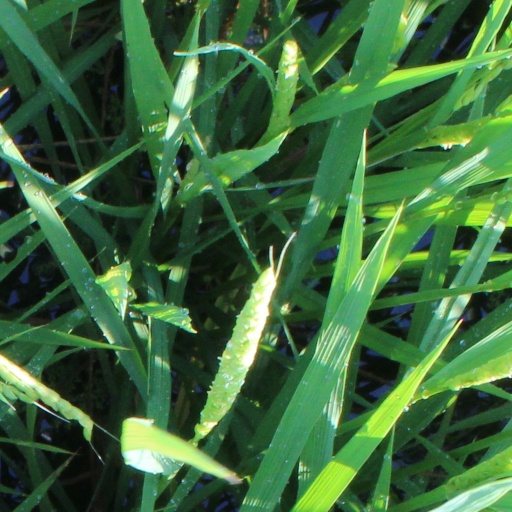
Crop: rice